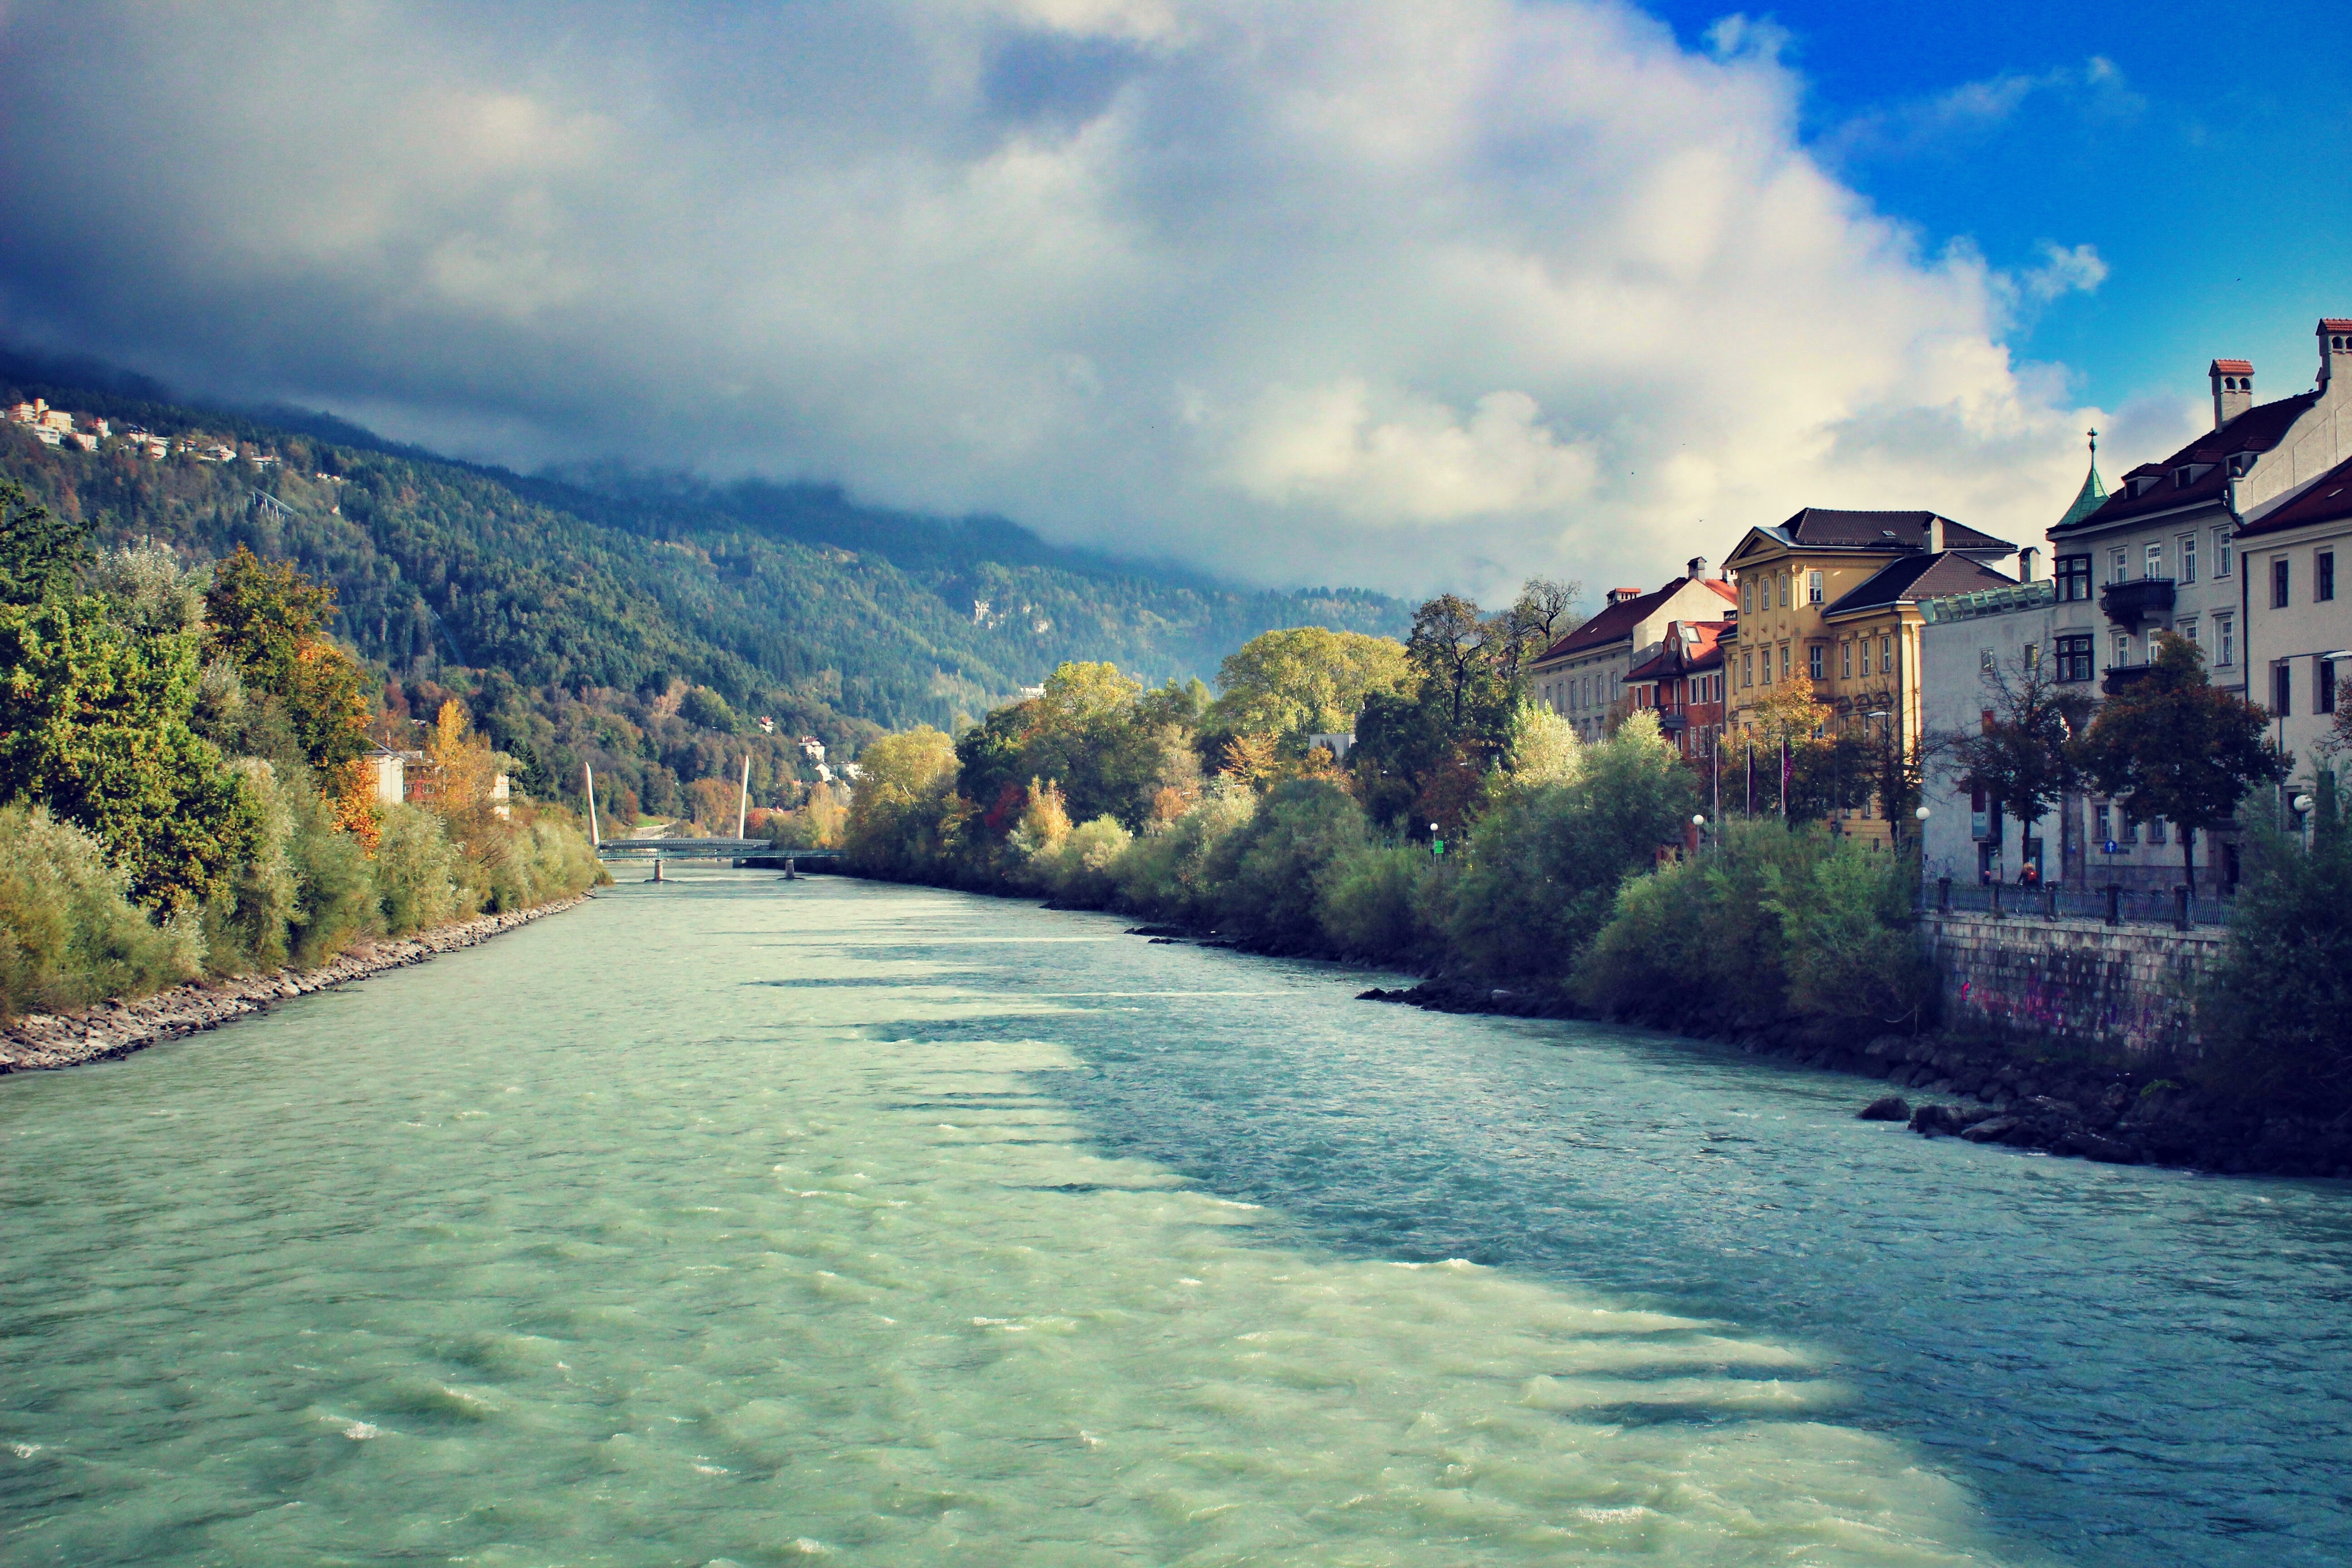
landscape, sea, coast, tree, water, nature, mountain, cloud, architecture, sunshine, house, morning, lake, city, river, mountain range, vacation, dusk, reflection, scenic, reservoir, city street, waterway, body of water, austria, clouds, mountains, european, innsbruck, rural area, landform, geographical feature